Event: Nepal Earthquake
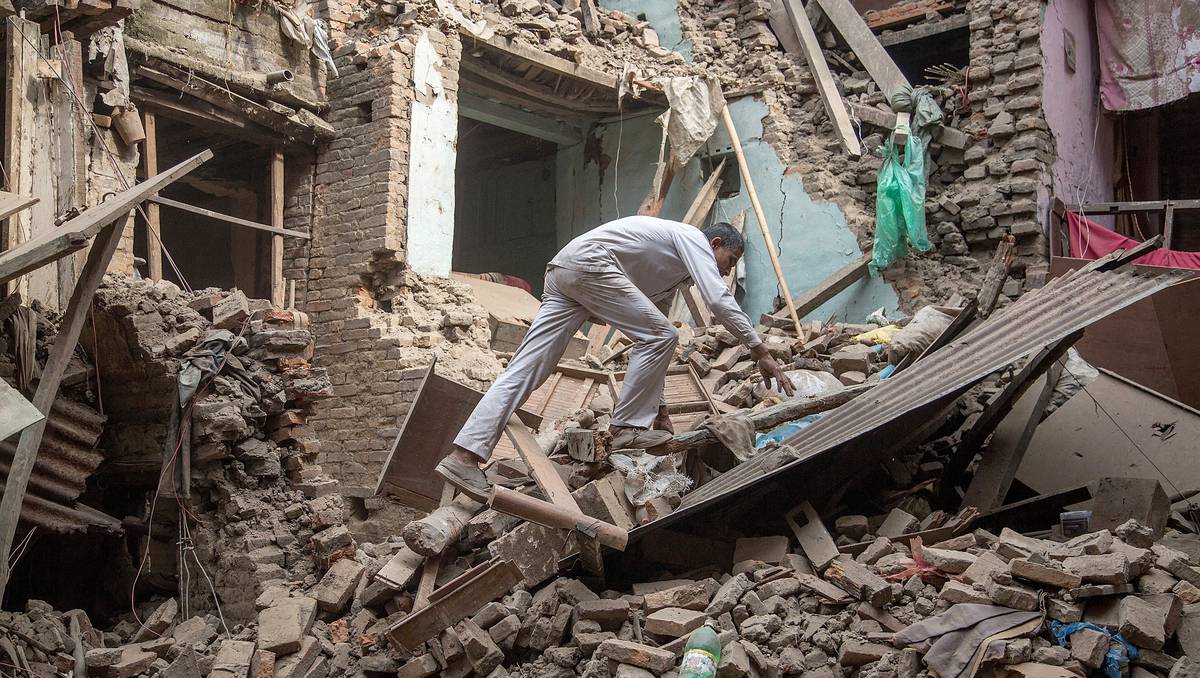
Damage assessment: damage